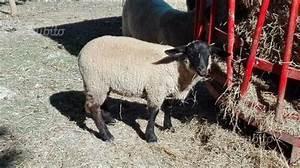
sheep